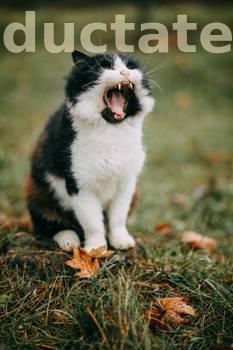
Label: Watermark